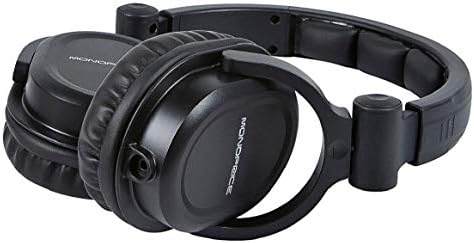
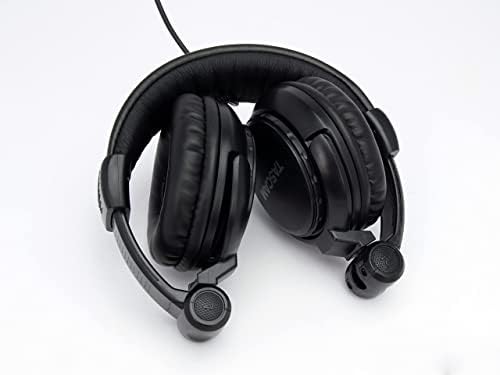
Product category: headphones
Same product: no